Mount Hampton

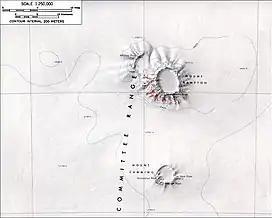
Topographic map of Mount Hampton (1:250,000 scale) from USGS Mount Hampton

Mount Hampton is the northernmost volcano of the Executive Committee Range in Marie Byrd Land, Antarctica. It has the form of a symmetrical uneroded shield volcano with an "impressive" appearance and an ice-filled wide caldera. Like other volcanoes in the Executive Committee Range, it is a paired volcano with the northwesterly high Whitney Peak and the southeasterly high Marks Peak, which is the main summit of Mount Hampton. The northwesterly summit is associated with its own caldera, which is partly cut by the Mount Hampton caldera on the southeastern flank and buried by the lava flows from the latter. The centres of the two calderas are about apart. Based on outcrops, it appears that most of the volcano is formed by flow rocks but cinder and lava bombs occur at parasitic vents.